Menorca

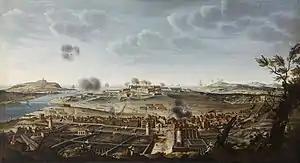
The siege of Fort St. Philip in 1756

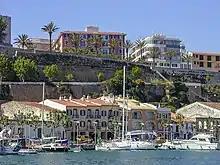
Port Mahon (Mahón)

Anglo-Dutch forces captured Menorca in 1708 during the War of the Spanish Succession. The island became a British possession and was formally ceded to Great Britain by Spain in the 1713 Peace of Utrecht. Governed by a succession of British Army officers, during the period of British rule Menorca's capital was moved to Mahón and a Royal Navy base established in the town's harbour. Menorca remained a British possession until 1756, when French forces captured it during the Seven Years' War after repulsing a British relief attempt. However, Britain's victory in the war led the island to be ceded back to them in the 1763 Treaty of Paris. In 1782, Franco-Spanish forces captured the island during the American Revolutionary War, and Britain ceded the island back to Spain in the 1783 Peace of Paris. The British once again captured Menorca in 1798 during the French Revolutionary Wars, though they ceded it back to Spain in 1802 Treaty of Amiens.